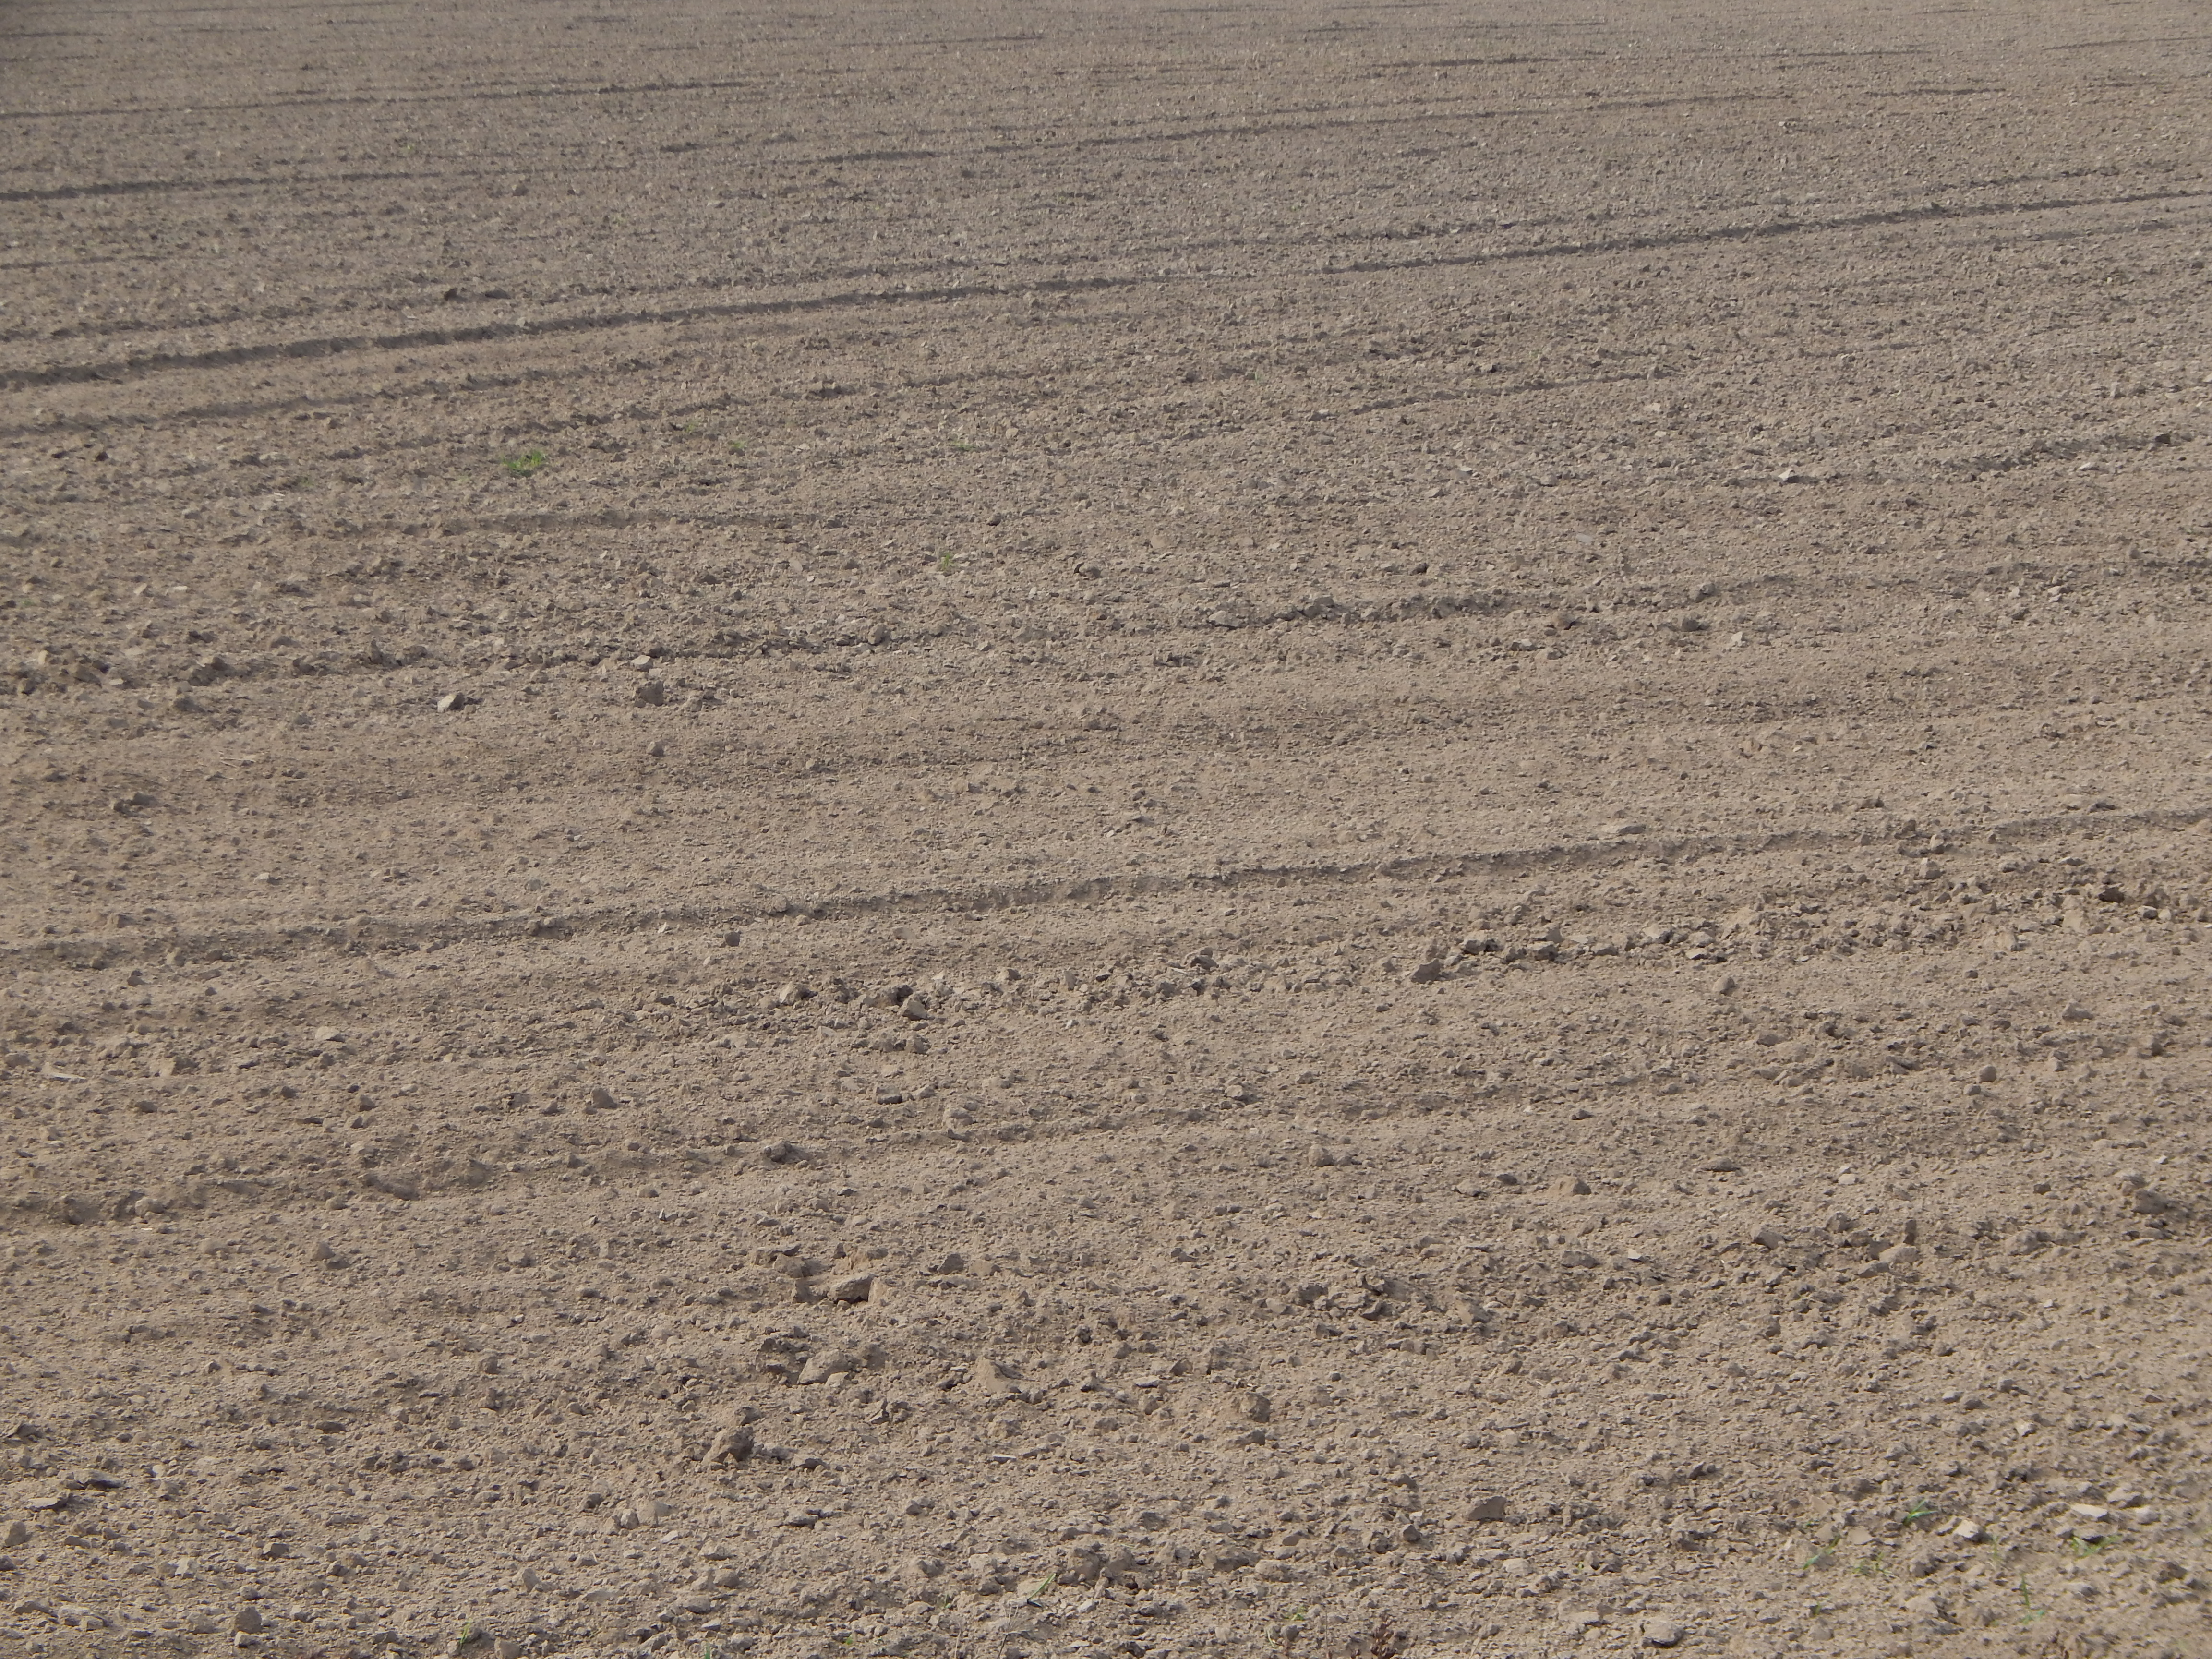
field, plowed, soil, crops, arable, earth, plow, agriculture, background, texture, farming, nature, rural, brown, spring, fields, pattern, land, crop, sowing, countryside, green, farm, agronomy, ecoregion, grass, grass family, sand, plain, steppe